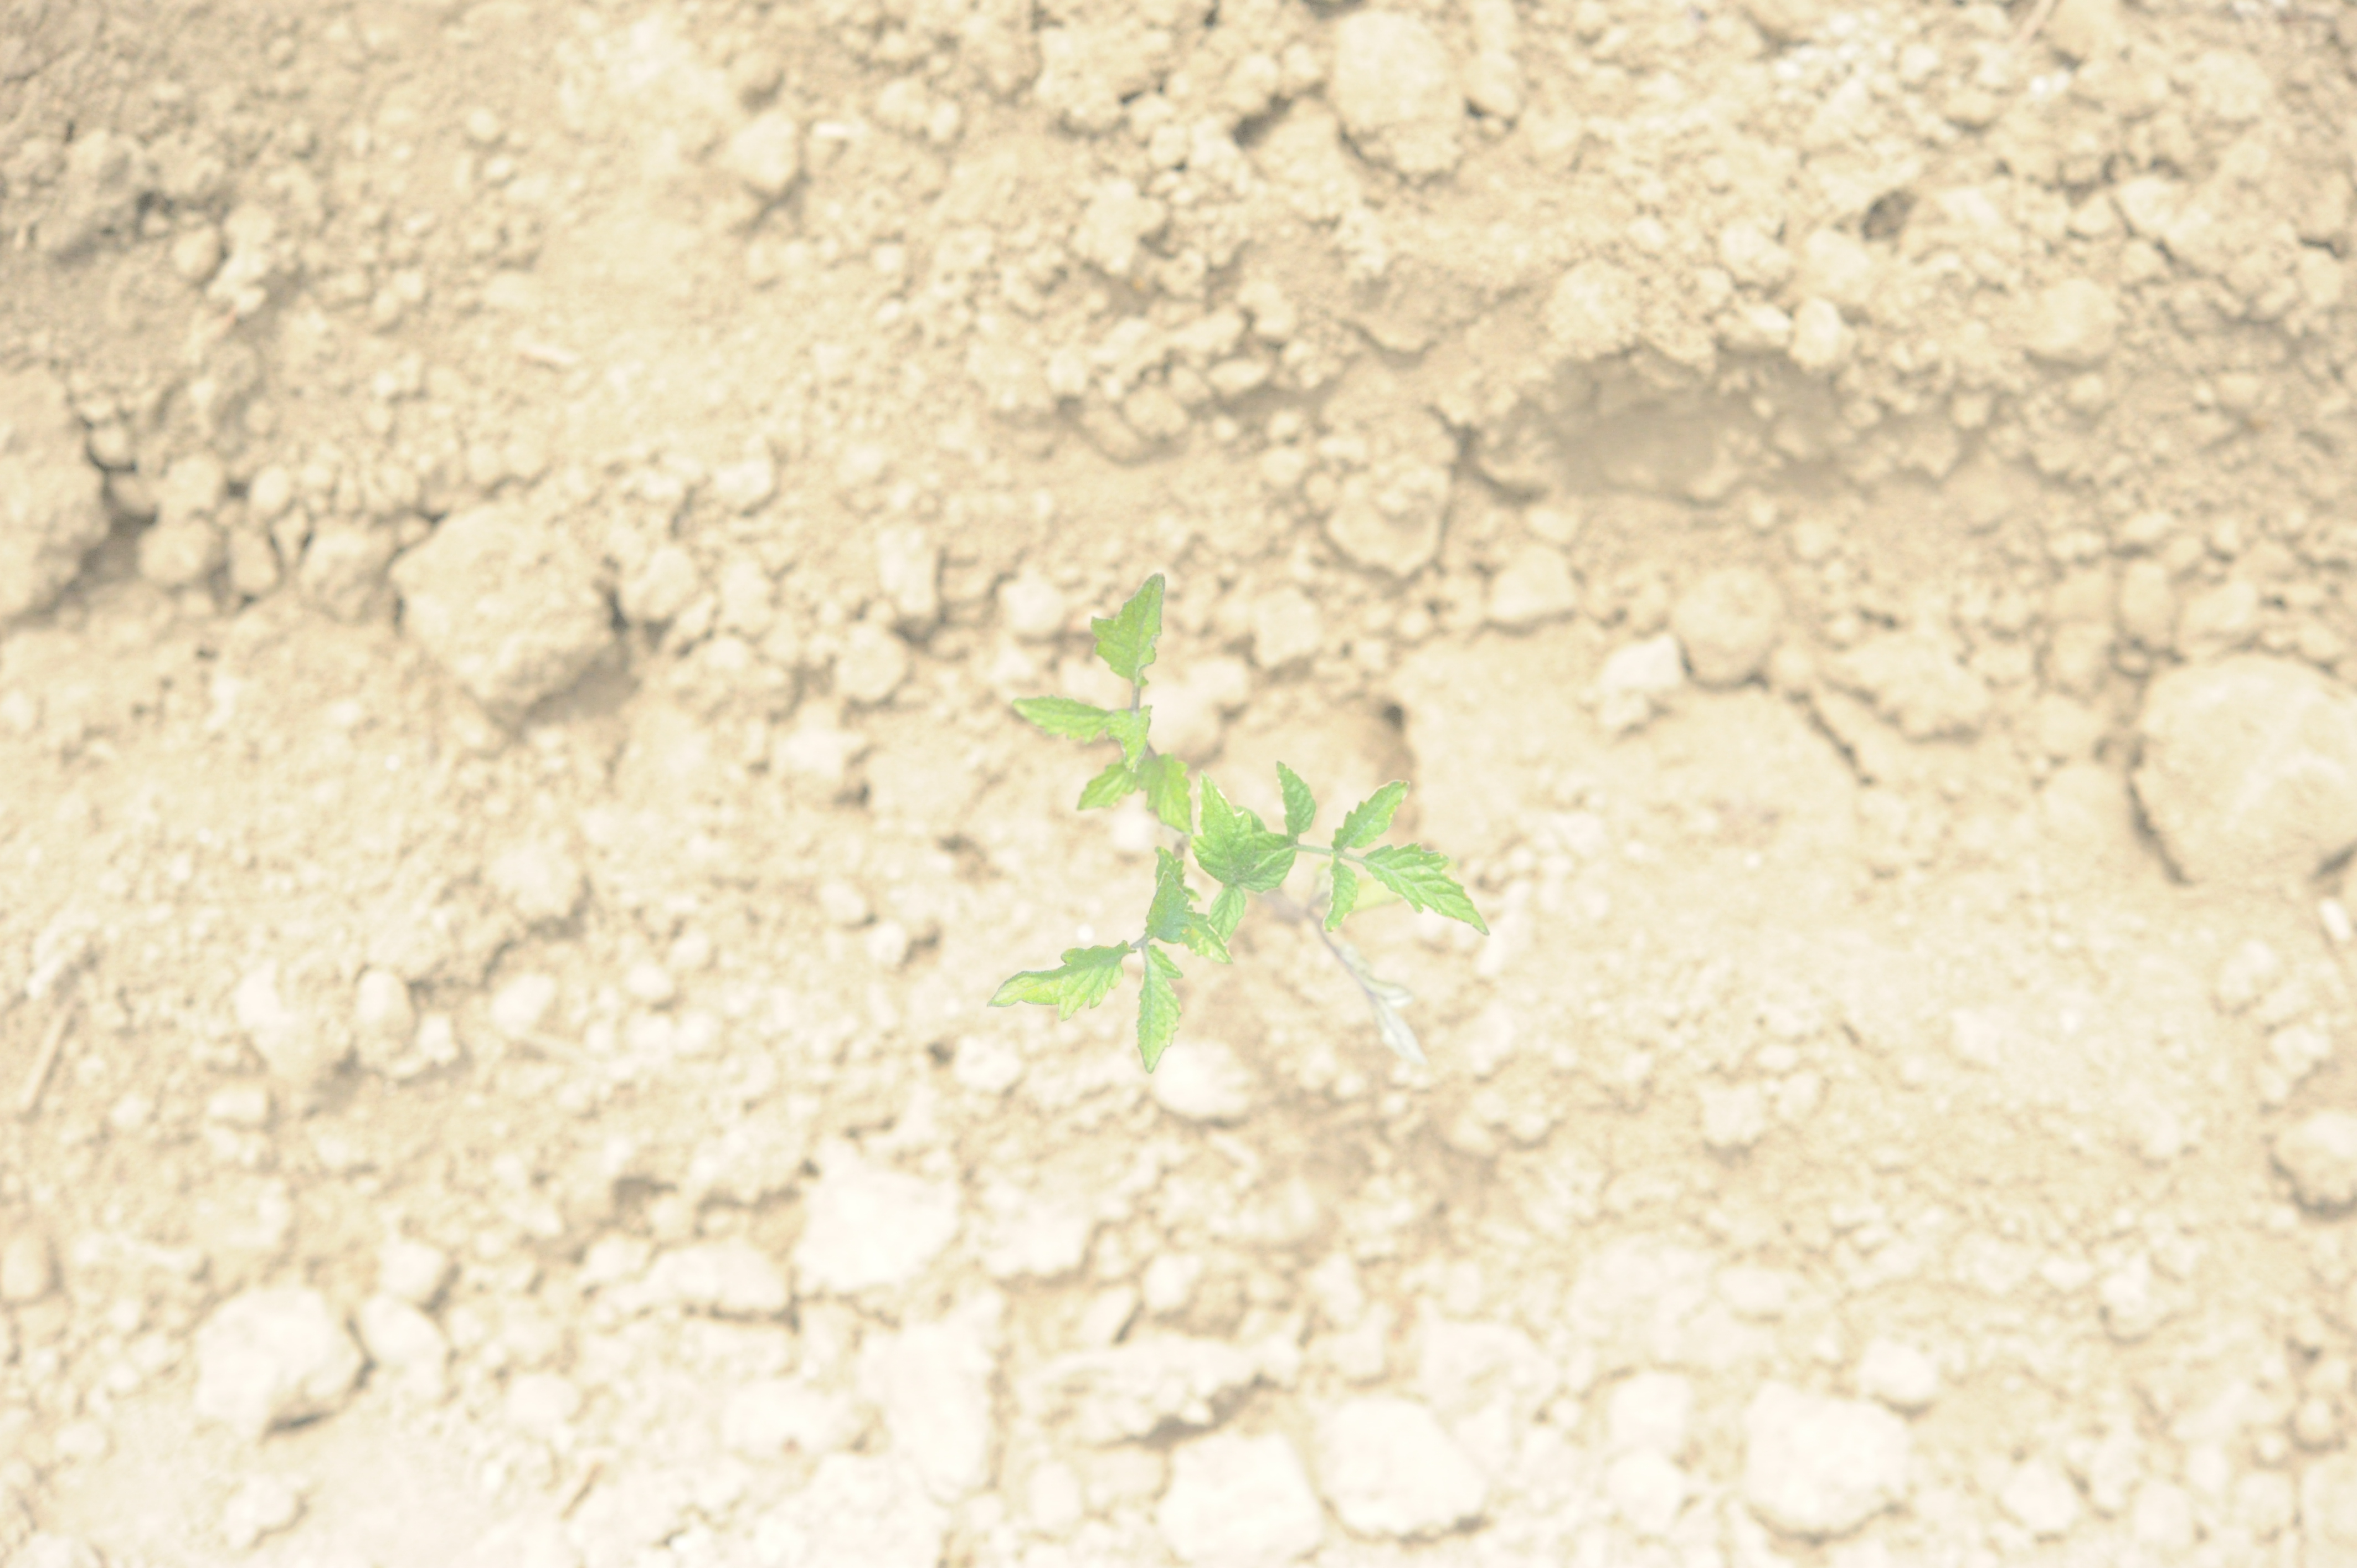
Label: tomato